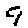
Label: 9